Once Bitten (1985 film)

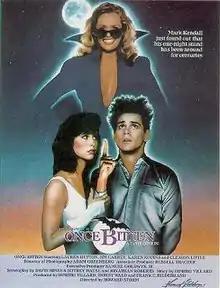
Theatrical release poster

Once Bitten is a 1985 American teen horror comedy film, starring Lauren Hutton, Jim Carrey, and Karen Kopins. Carrey has his first major lead role playing Mark Kendall, an innocent and naive high school student who is seduced in a Hollywood nightclub by a sultry blonde countess (Hutton), who unknown to him is a centuries-old vampire. While the film underperformed at the box office, it has since become a cult classic.